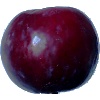
Label: Plum 2